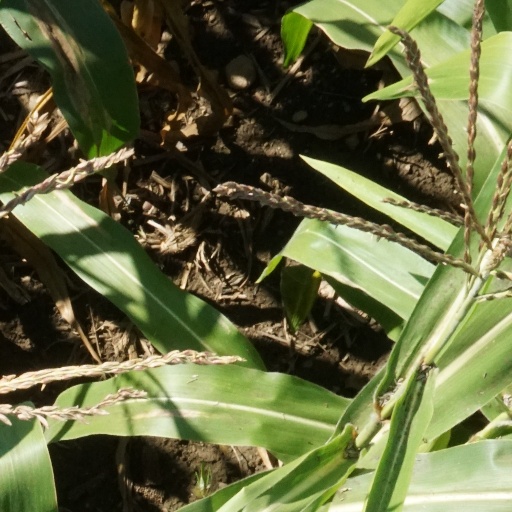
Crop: maize; corn